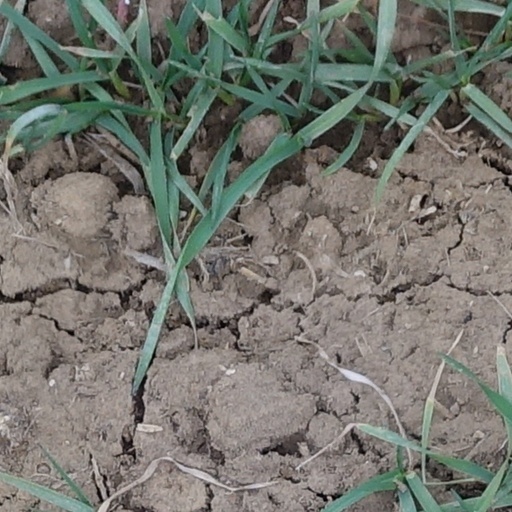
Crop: wheat